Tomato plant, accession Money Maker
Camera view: horizontal (90 deg, fisheye); turntable rotation: 90 degrees
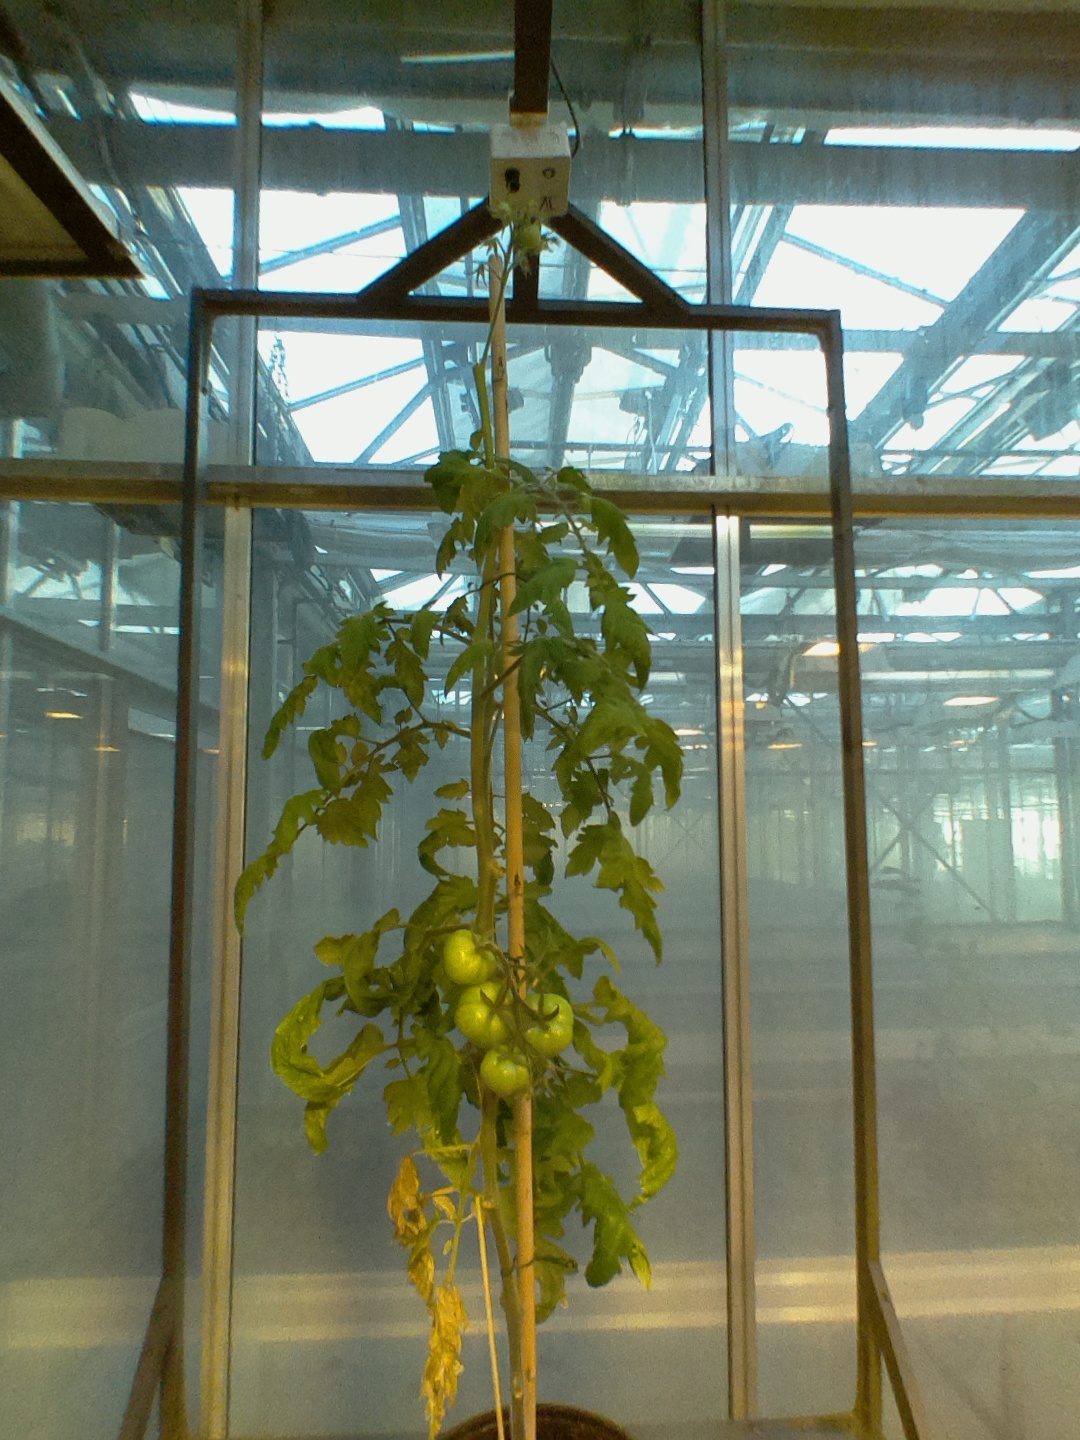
BBCH growth stage 79: 90% -100% of final fruit size